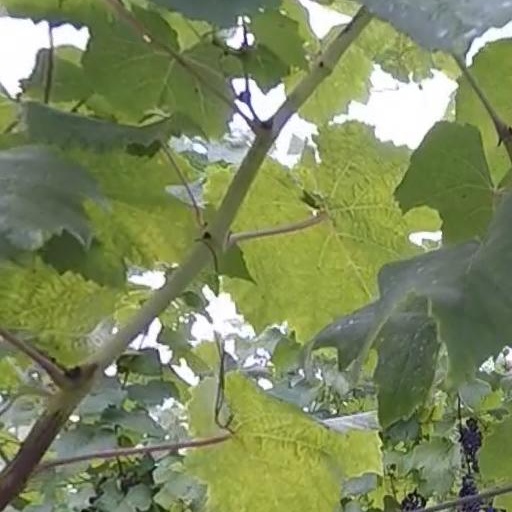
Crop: grape